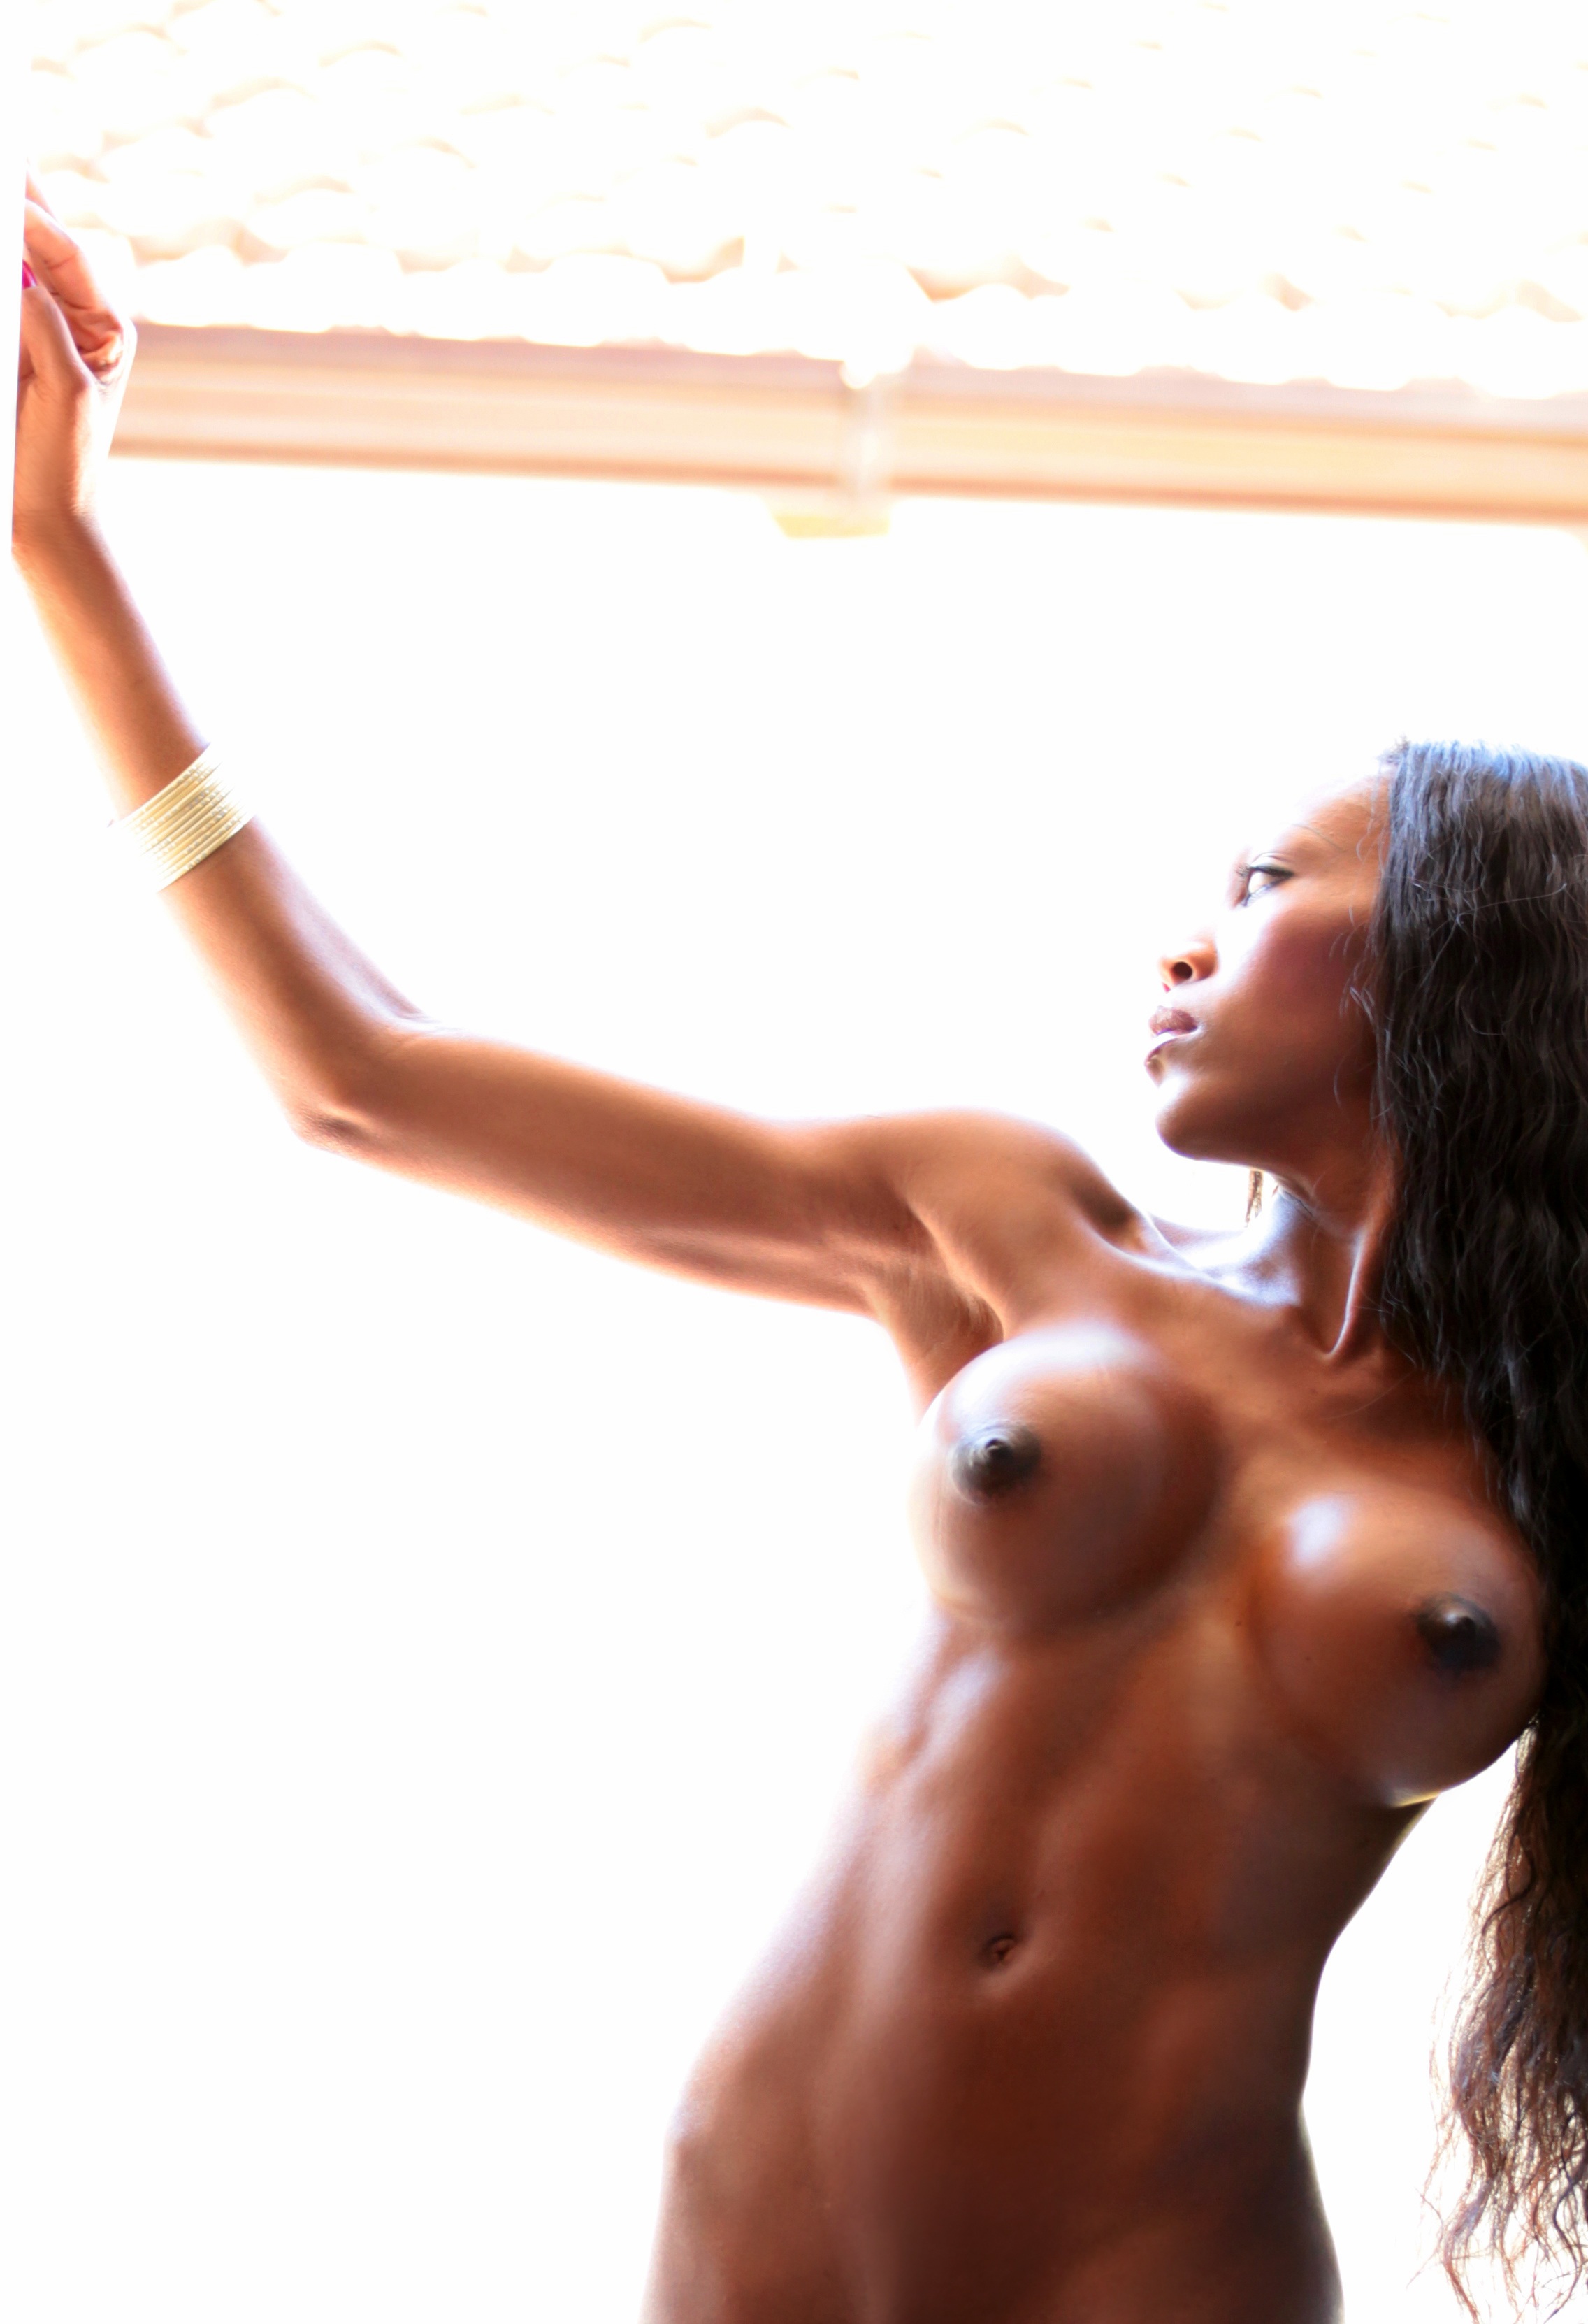
hand, people, girl, woman, hair, leg, portrait, finger, arm, muscle, chest, long hair, human body, girls, backlight, beauty, sexy, nude, elegant, topless, breast, emotion, tits, charm, erotic, abdomen, eroticism, art model